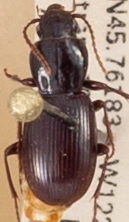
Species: Pterostichus pumilus
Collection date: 2018-07-10
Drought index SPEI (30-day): -1.106
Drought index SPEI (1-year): -0.62
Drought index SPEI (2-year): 0.71